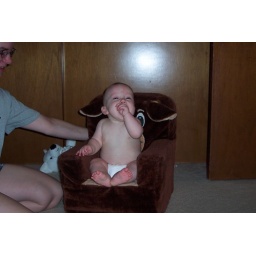
First time in bear chair Aug03